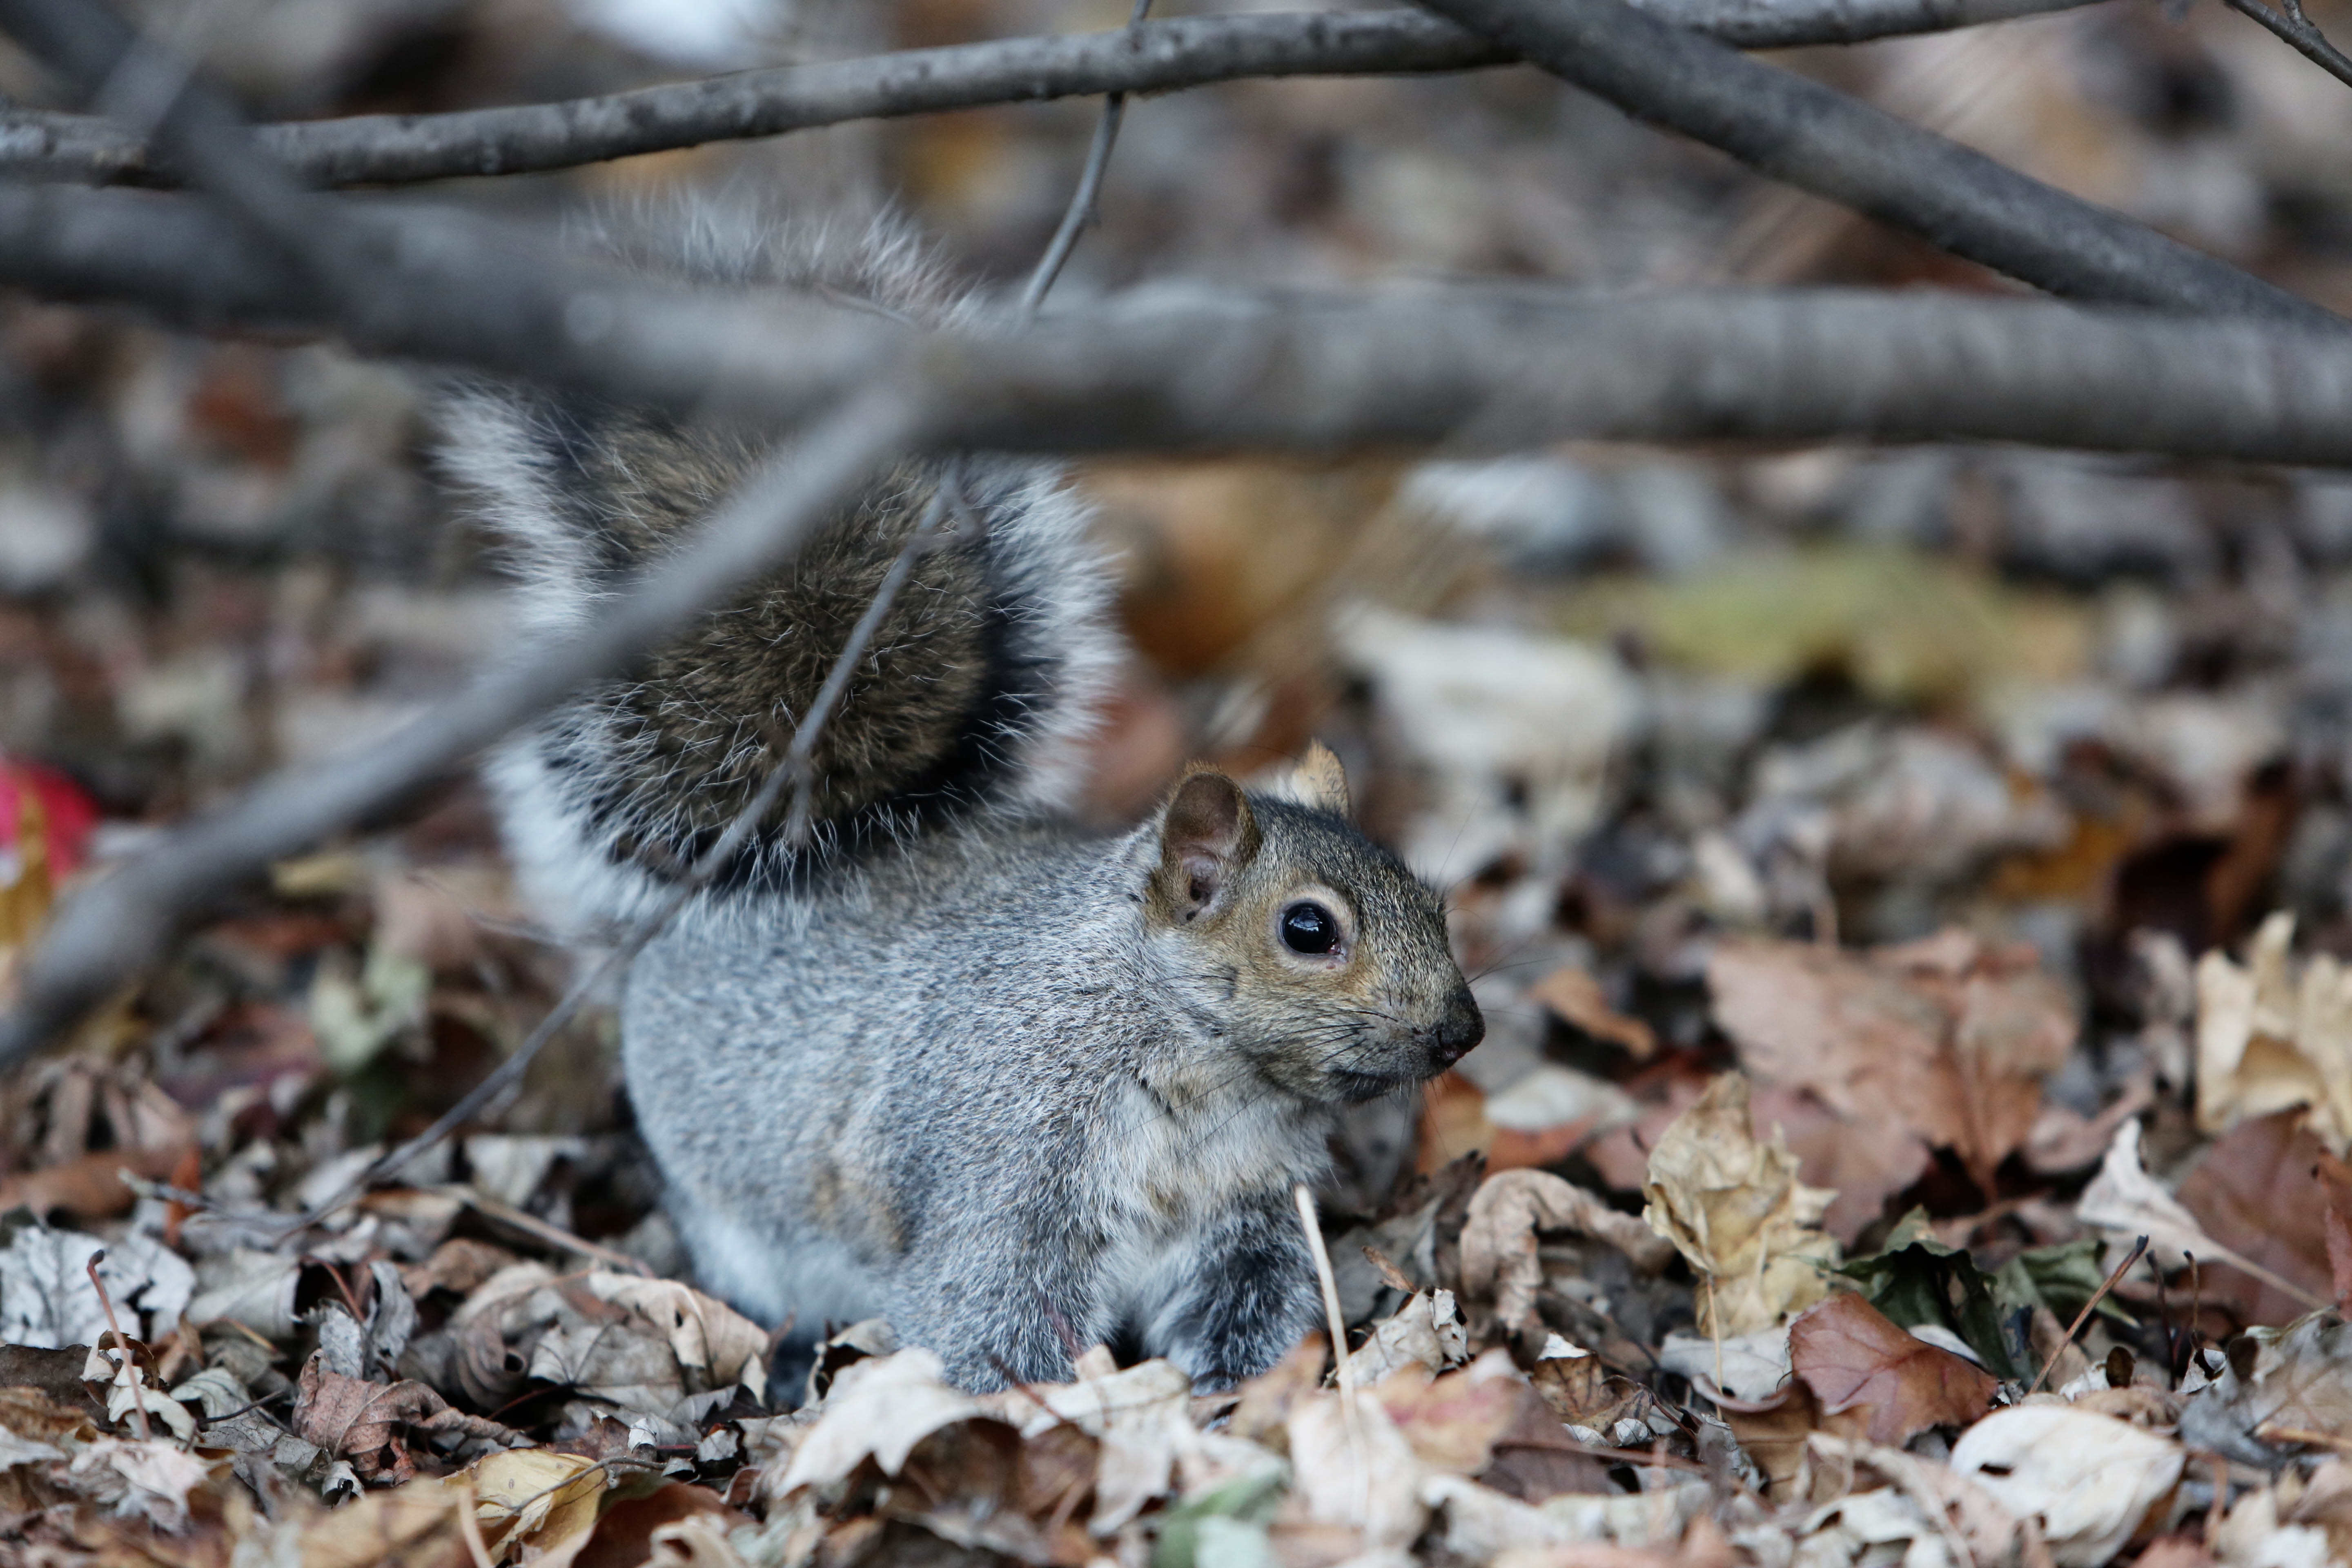
nature, forest, branch, winter, floor, animal, wildlife, small, mammal, squirrel, rodent, fauna, leaves, woods, whiskers, branches, vertebrate, chipmunk, gerbil, fox squirrel